Sky position (RA, Dec in degrees): 180.513, 20.958
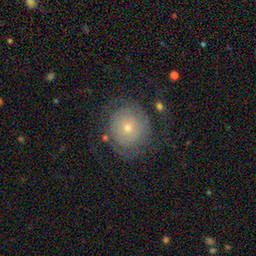
Galaxy morphology: Round Smooth Galaxies